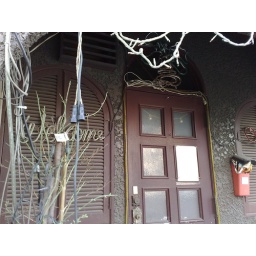
The first floor of the building is abandoned but the 2nd and 3rd floors still have people living in them.